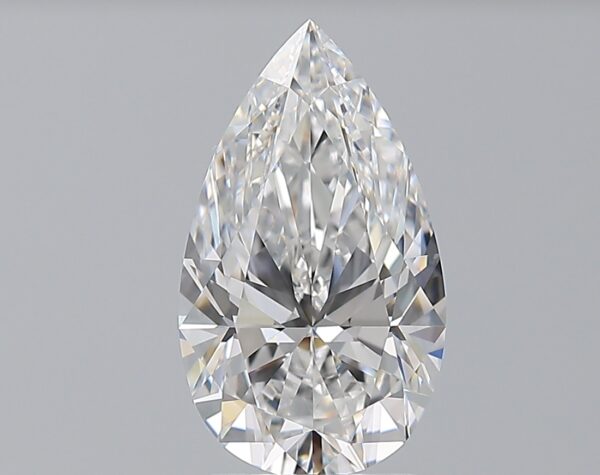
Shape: pear
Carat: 2.63
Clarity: IF
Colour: D
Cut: EX
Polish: EX
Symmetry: EX
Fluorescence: F
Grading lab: GIA
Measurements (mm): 12.71 x 7.42 x 4.66